Lamproptera curius

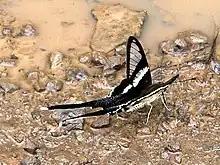
Dragontail mud-puddling

Underside similar, but the ground colour opaque brownish black; a broad outwardly ill-defined earthy-grey streak along the base of the wings produced slightly down the dorsal margin of hindwing and along the costa of the forewing; the oblique white band on the hindwing joined by a cross sinuous short white line from the dorsal margin to its apex; below this latter a number of irregular white spots on the tornal area. Antennae, head and thorax black, abdomen dark brownish black; beneath, the palpi, thorax and abdomen greyish; claws of the tarsi bifid. Male with a sex mark or brand.